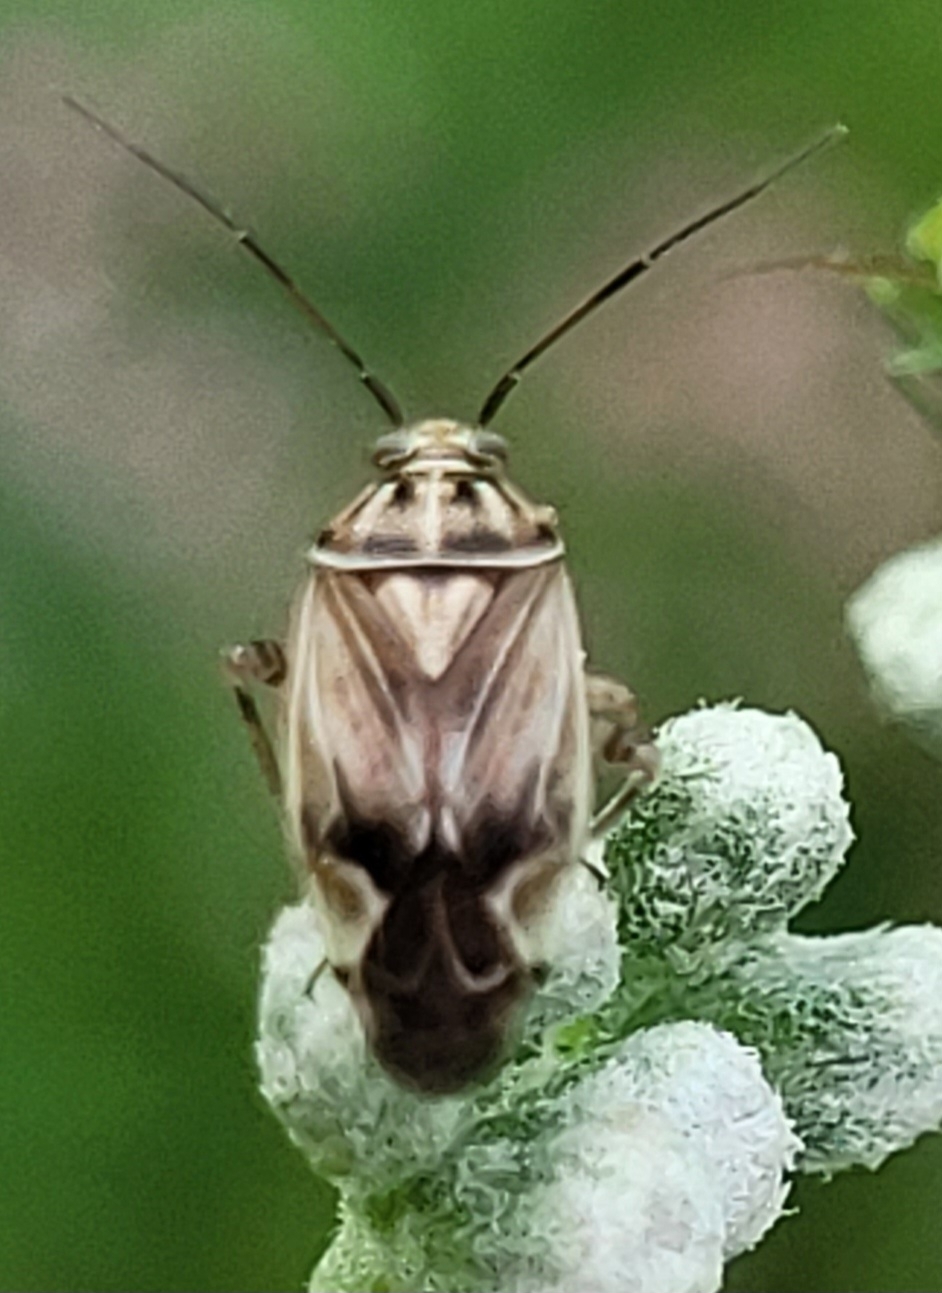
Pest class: lygus_bug